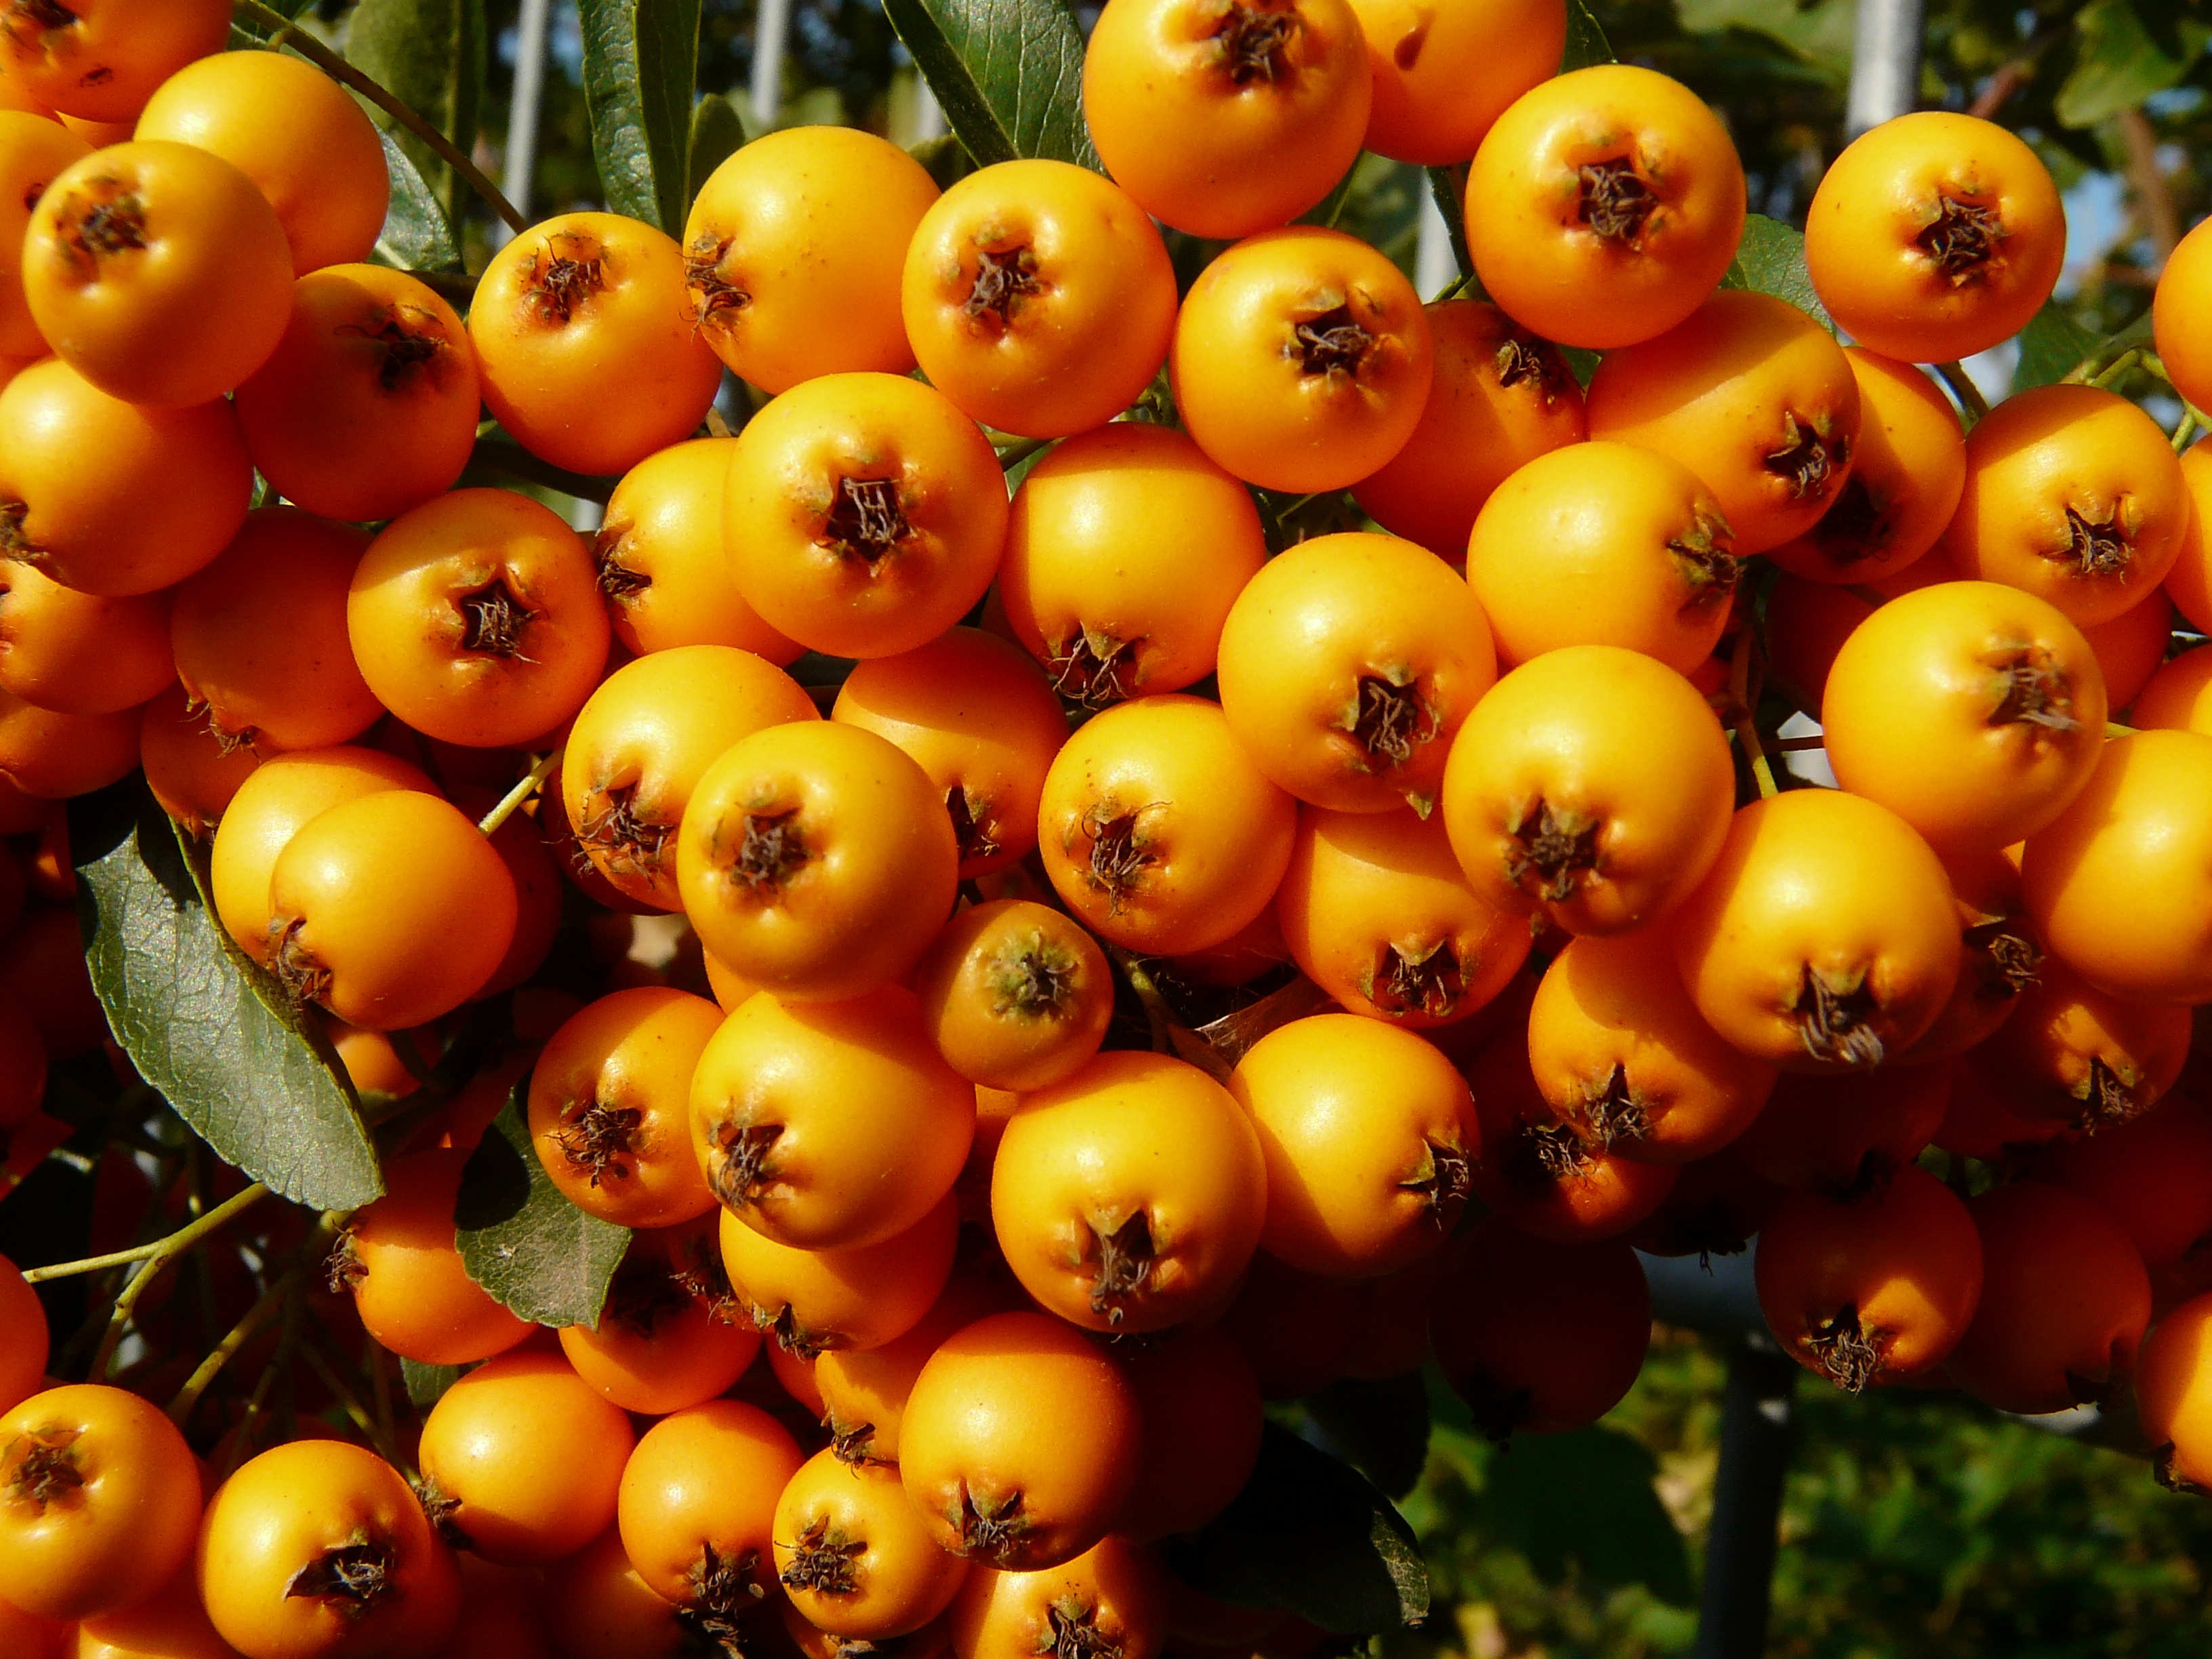
branch, plant, fruit, berry, flower, bush, orange, food, produce, vegetable, autumn, flora, tomato, time of year, persimmon, diospyros, flowering plant, firethorn, land plant